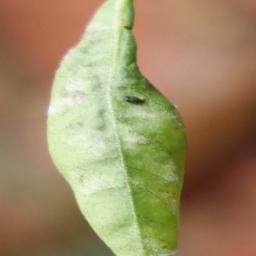
Label: powdery mildew